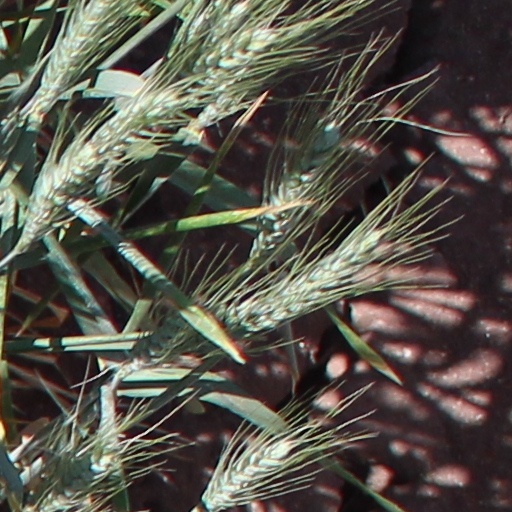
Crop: wheat